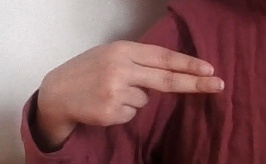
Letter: ain